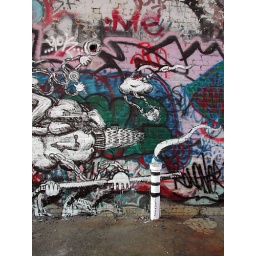
Paint on wall by street artist ELBOW-TOE.